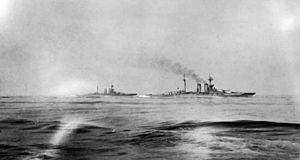
Le croiseur de bataille est un type de navire de guerre apparu au début du XXᵉ siècle. Ses caractéristiques sont semblables à celles du cuirassé pour le déplacement, le calibre de l'artillerie principale, l'effectif de l'équipage, le rayon d'action, mais sa vitesse est nettement supérieure, dépassant aussi celle des plus grands croiseurs de l'époque, grâce à des dimensions de coque et un appareil propulsif plus puissant. Ce poids supplémentaire est compensé, sur les navires de conception britannique, par un blindage plus léger, et cette moindre protection constitue la principale restriction à l'emploi de ce type de navire ainsi que le montrent les principaux combats auxquels ils participent pendant la Première Guerre mondiale.
Le HMS Warspite est un cuirassé britannique de classe Queen Elizabeth construit pour la Royal Navy au début des années 1910. En service de 1915 à 1945, il participe aux deux conflits mondiaux du XXᵉ siècle, naviguant sur tous les océans du globe.